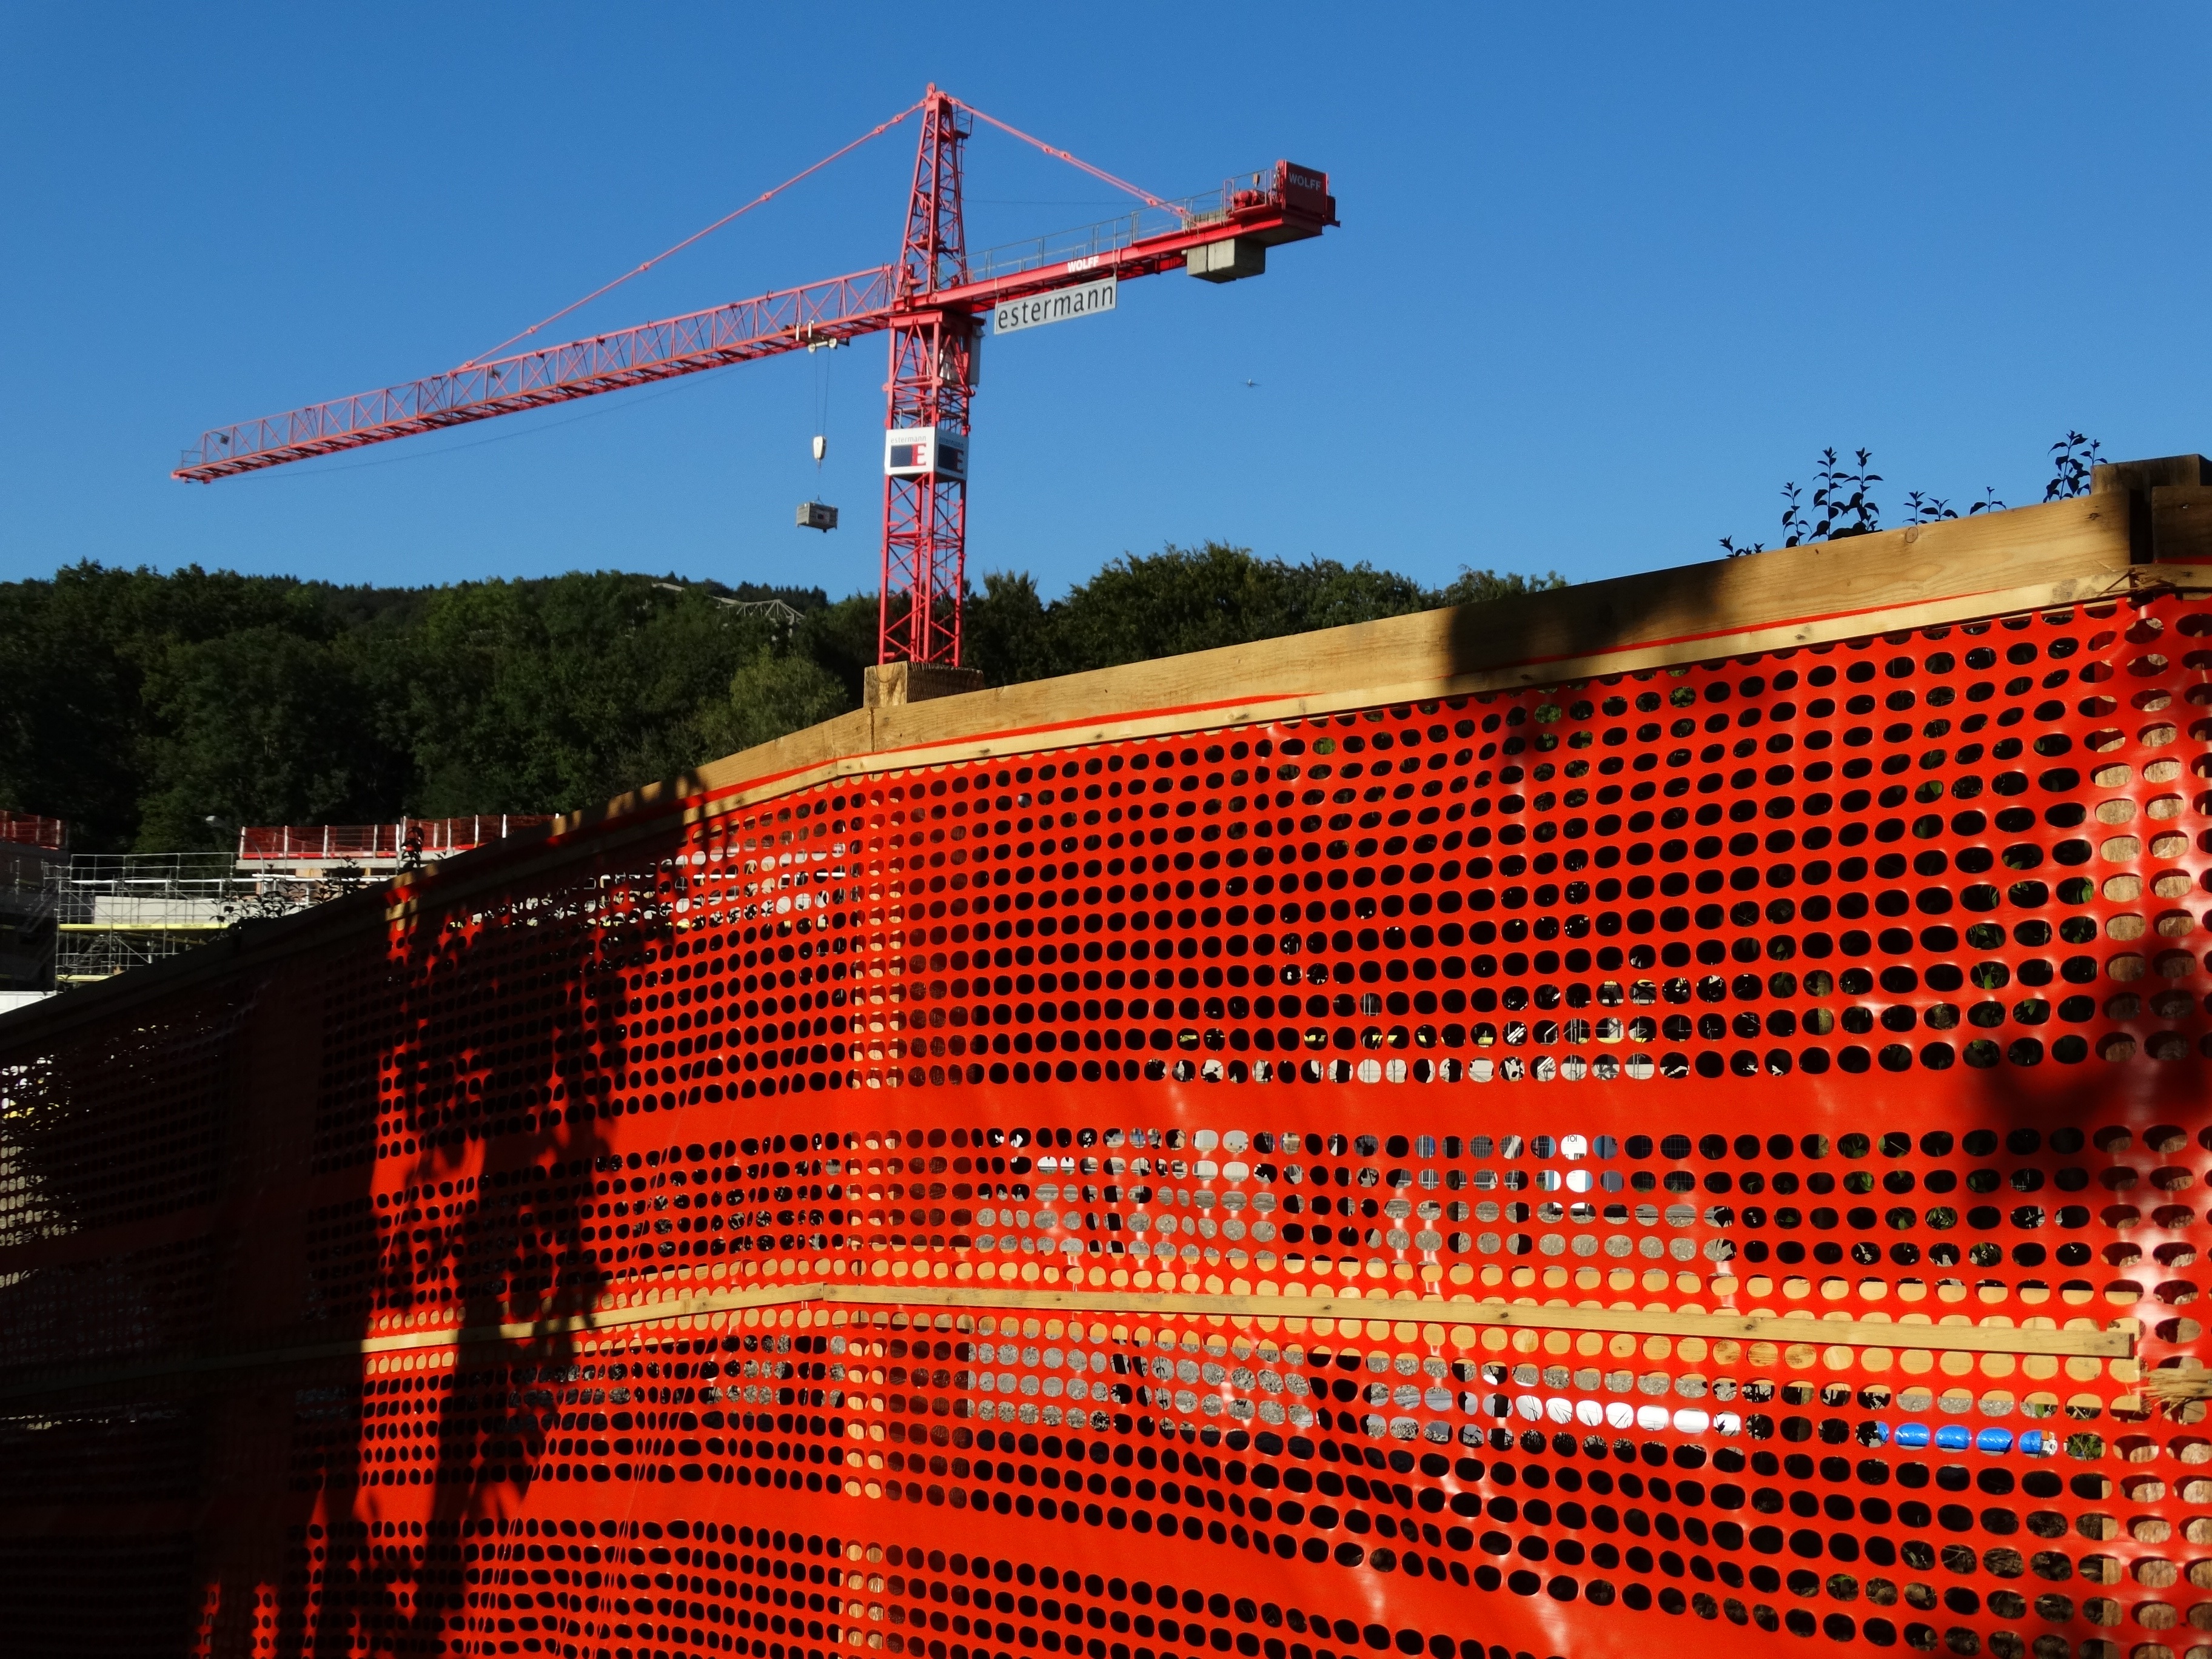
fence, wood, city, cityscape, transport, red, tower, blue sky, build, barrier, site, woody, load crane, demarcation, urban area